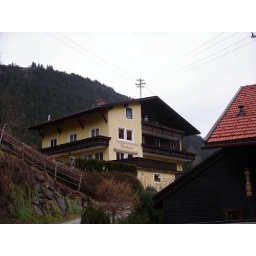
Our apartment - in the yellow house